Uniforms of the German Army (1935–1945)

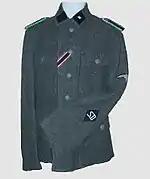
M43 uniform with SD "Sicherheitsdienst" insignia

The M42 is essentially an M40/41 tunic, but with pleats removed from all the pockets to save on materials and production time.